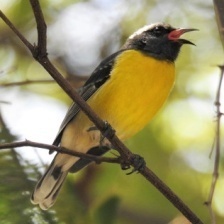
Species: BANANAQUIT
Scientific name: COEREBA FLAVEOLA